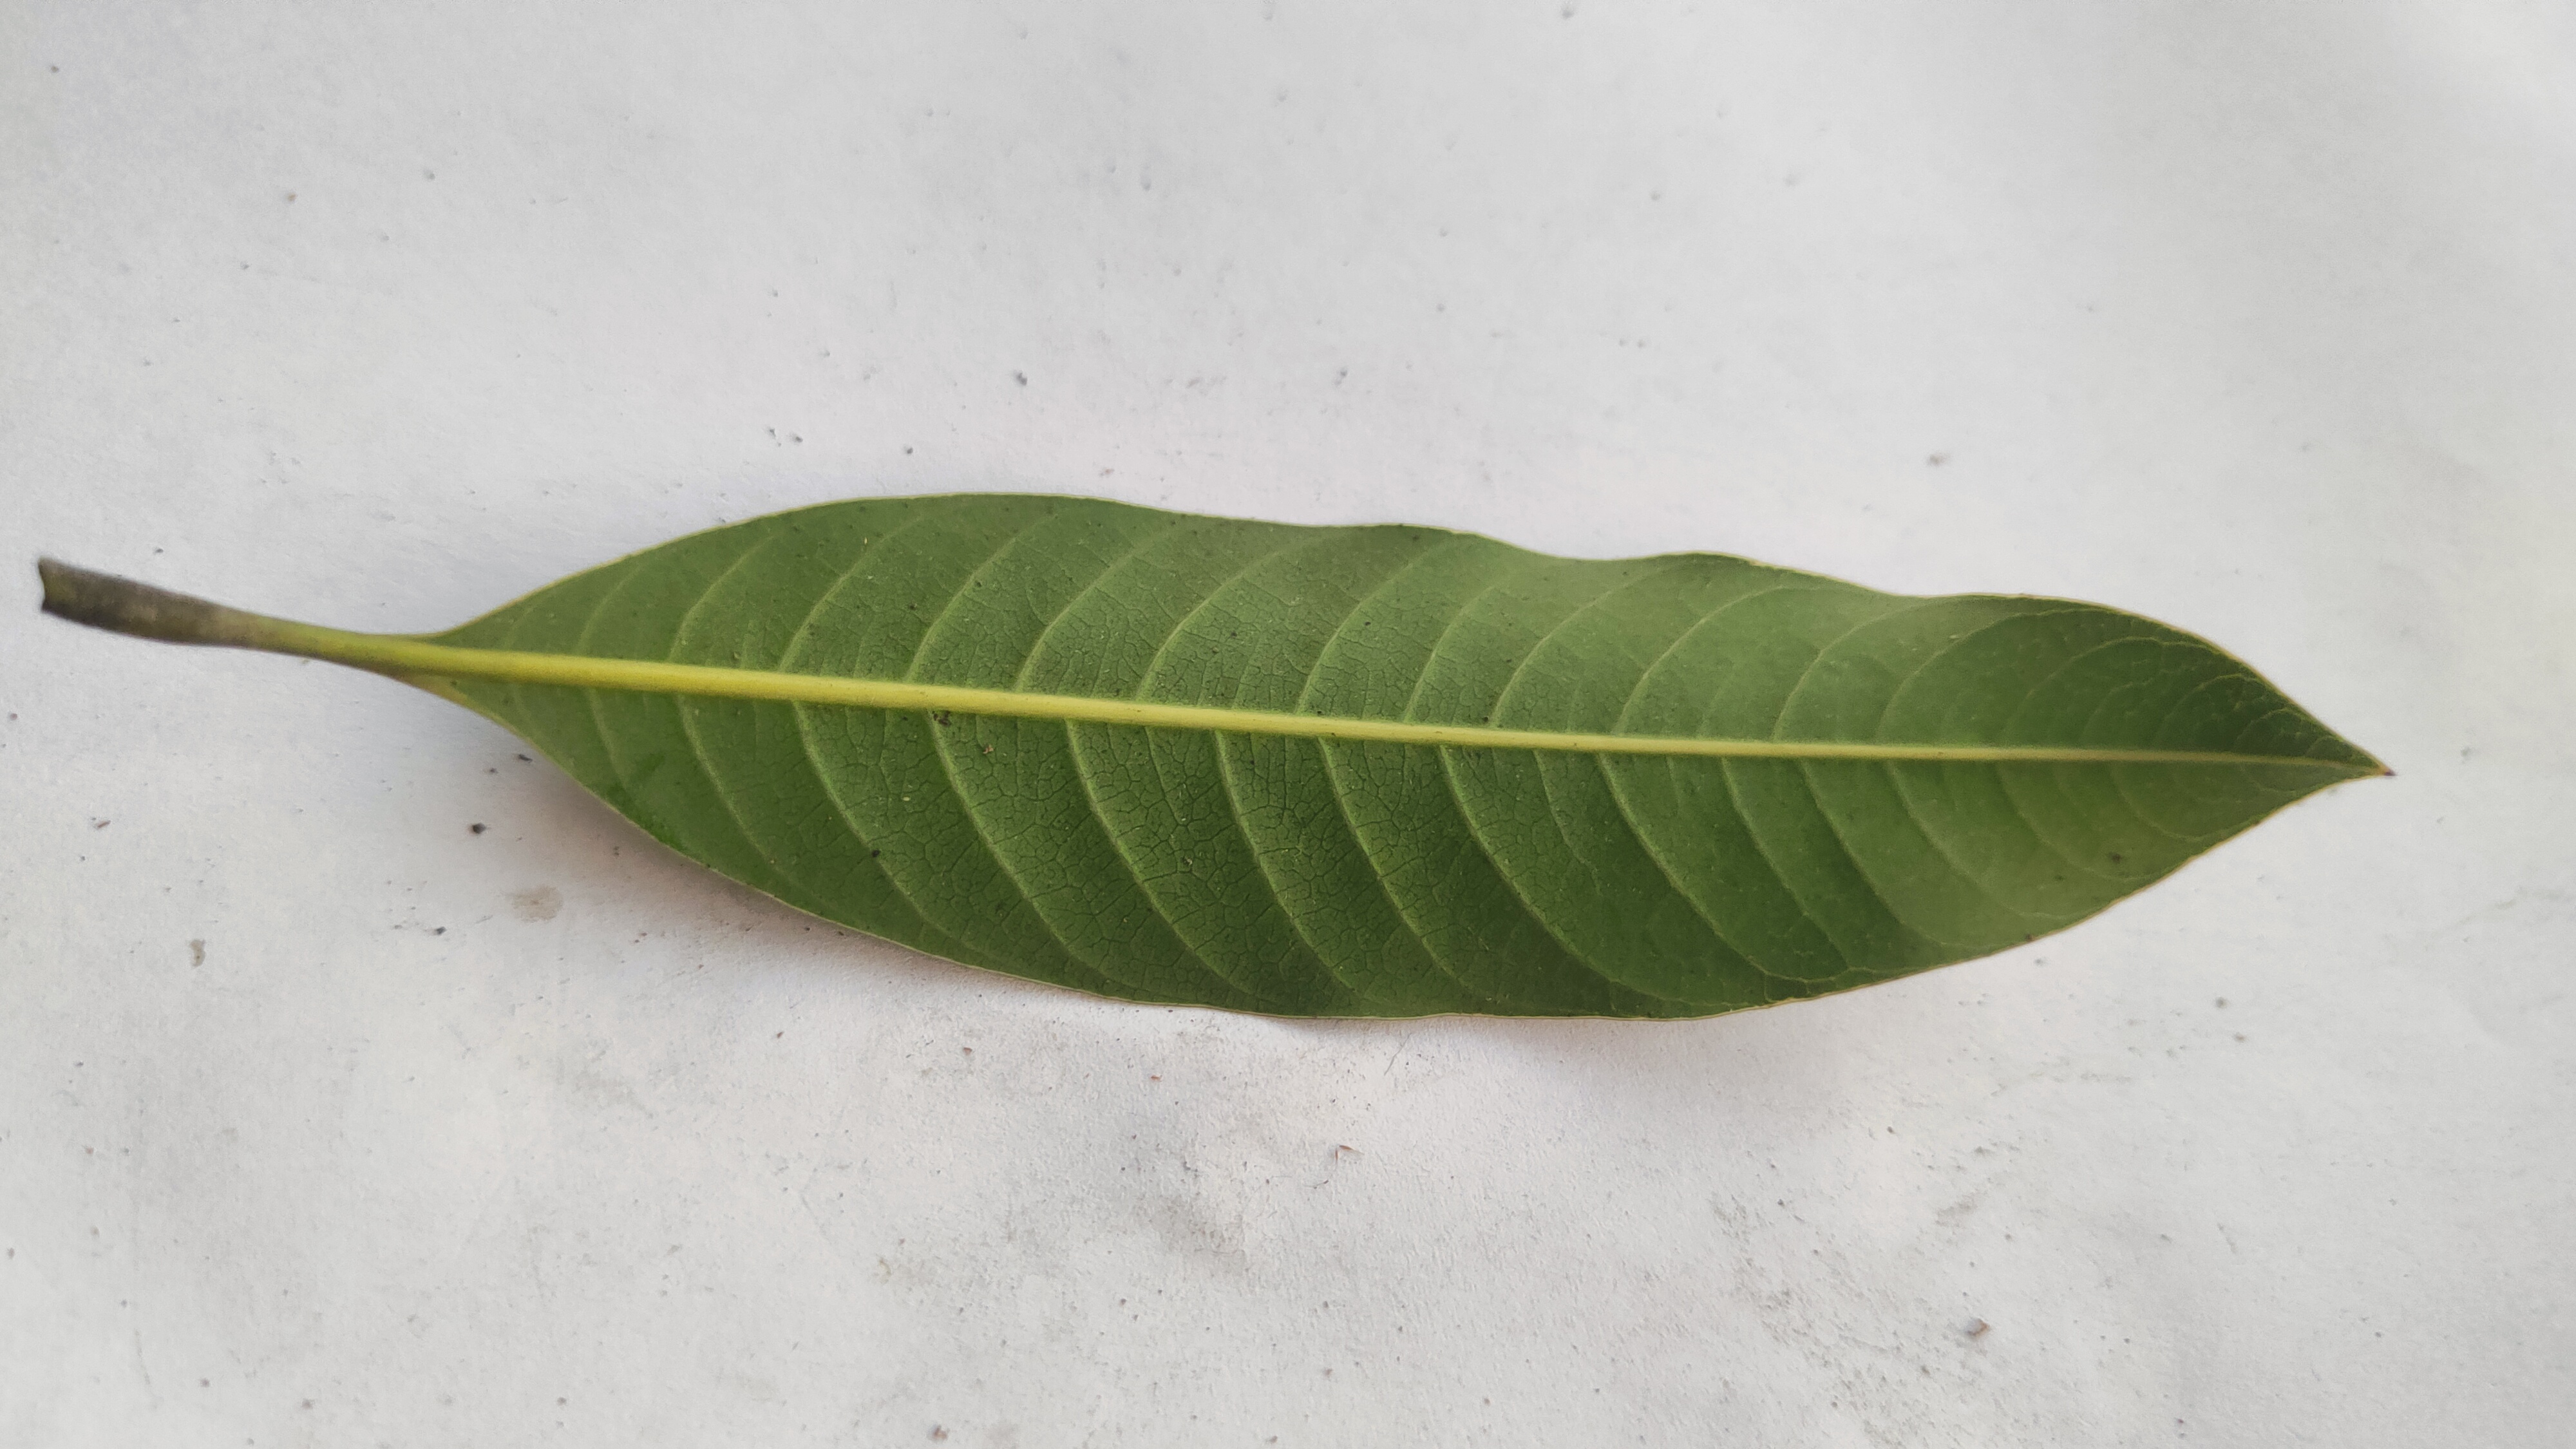
Leaf variety: Mango